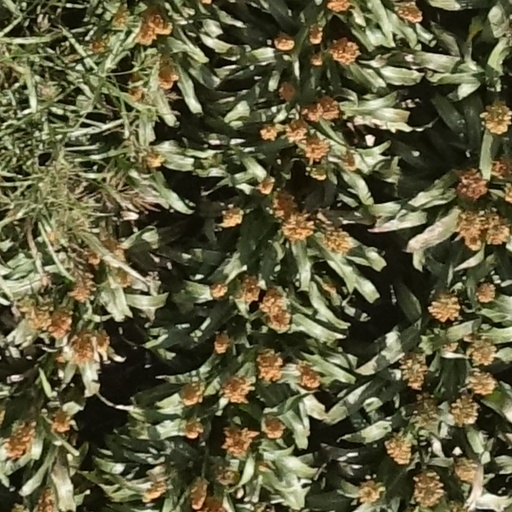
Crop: sorghum